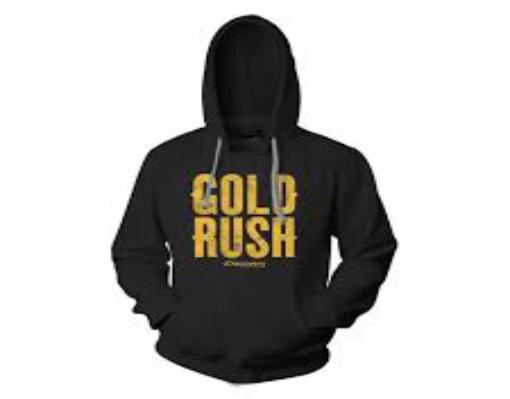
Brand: Gold Rush
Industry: Leisure